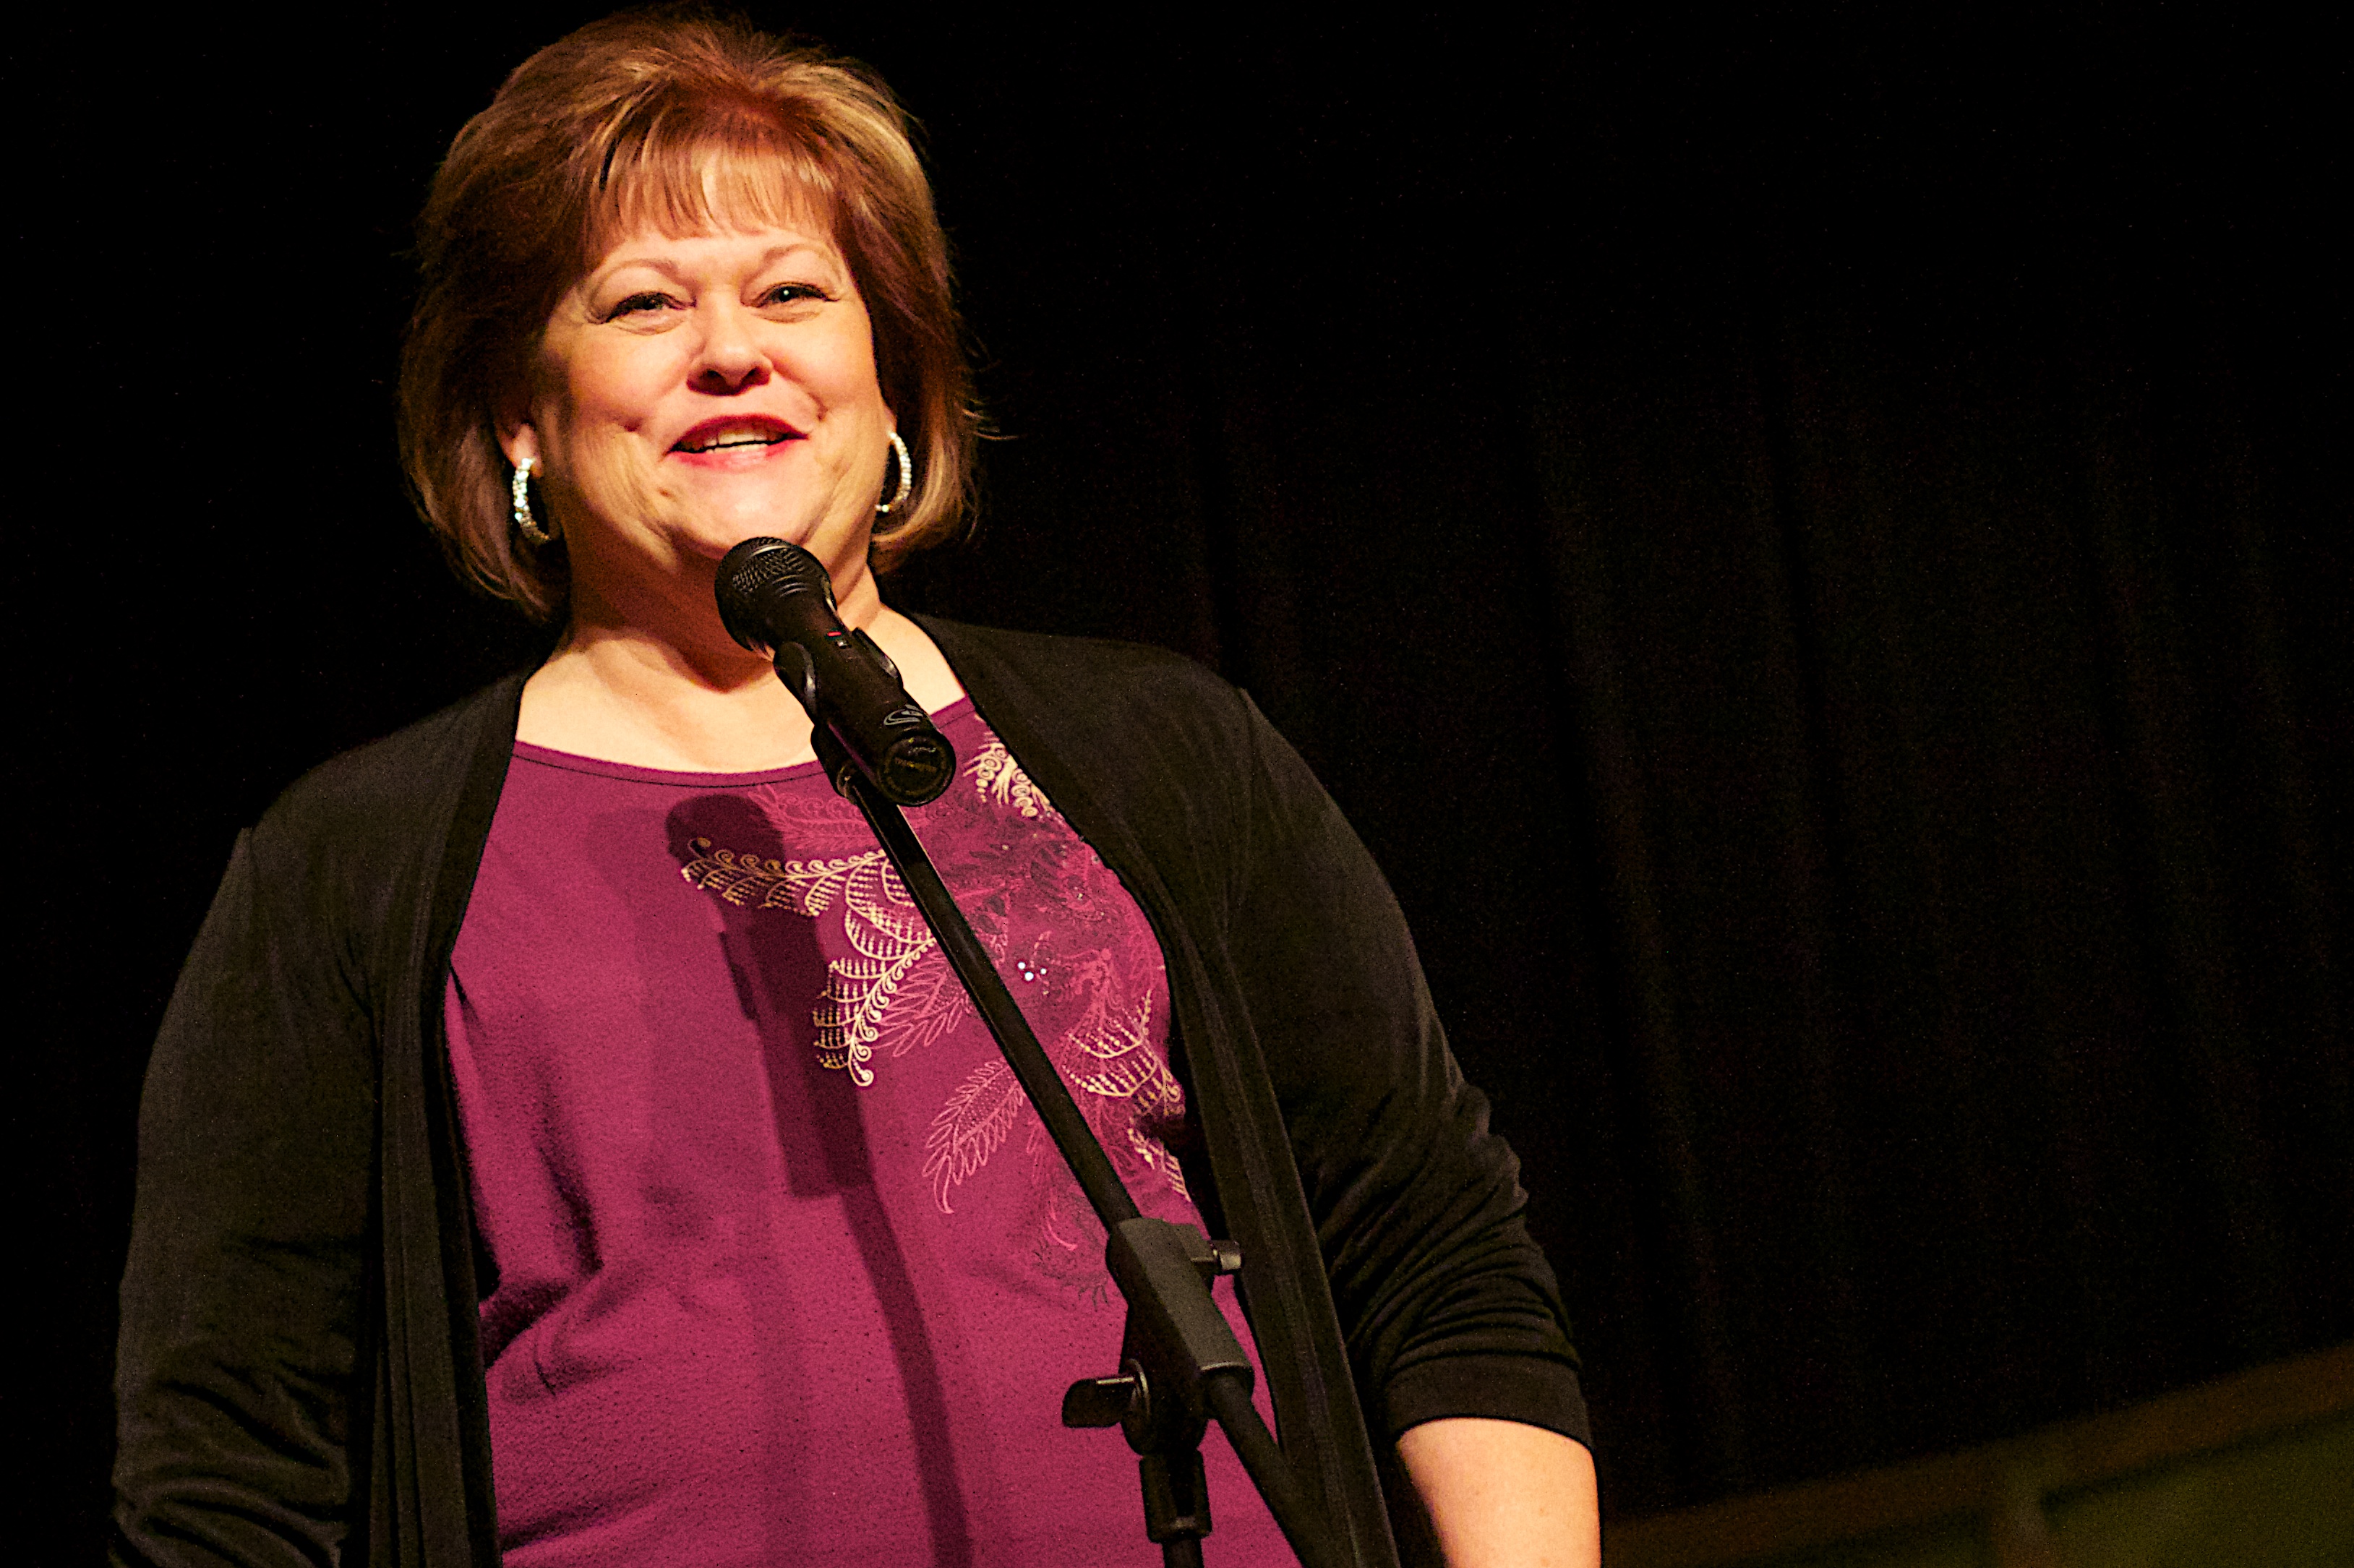
music, concert, theatre, stage, performance, singing, tellabration, entertainment, performing arts, singer songwriter, musical theatre